Alan Rosenberg

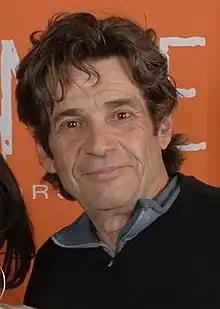
Rosenberg in 2007

Alan Rosenberg (born October 4, 1950) is an American actor who portrayed the character Eli Levinson in both "Civil Wars" and "L.A. Law". From 2005 to 2009, Rosenberg was president of the Screen Actors Guild, the principal motion picture industry on-screen performers' union.